Kallavesi

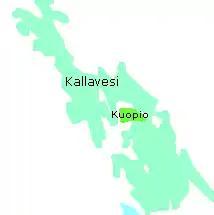

Kallavesi is a medium-sized lake in Northern Savonia, eastern Finland located around the town of Kuopio. Combined with the lakes Suvasvesi, Juurusvesi–Akonvesi, Muuruvesi, Melavesi, and Riistavesi Kallavesi forms an lake system named Iso-Kalla. Kallavesi is the largest lake in the region and the tenth largest lake in the country.